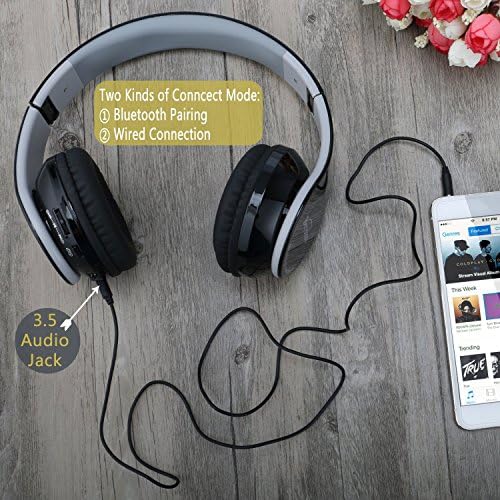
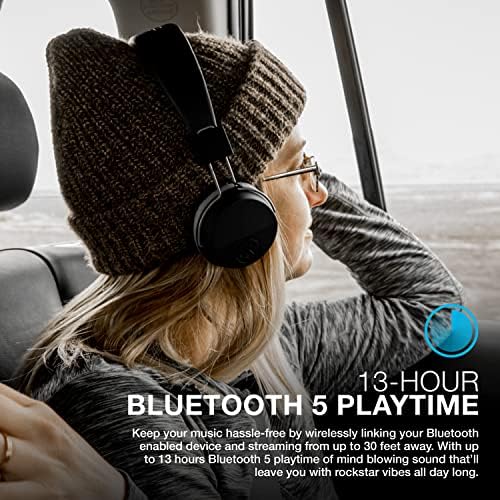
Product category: headphones
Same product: no